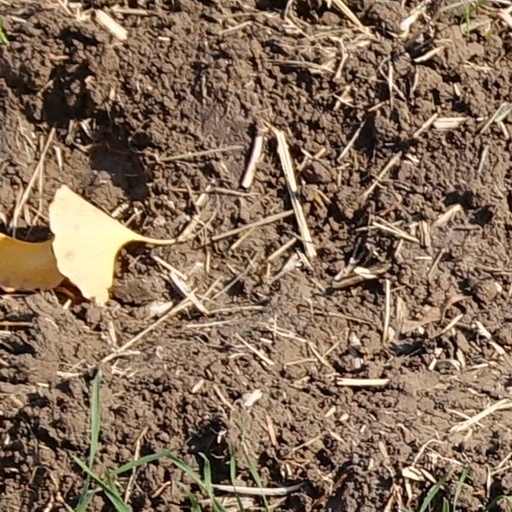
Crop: wheat